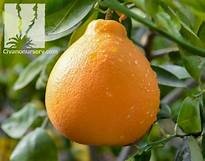
Label: mandarine